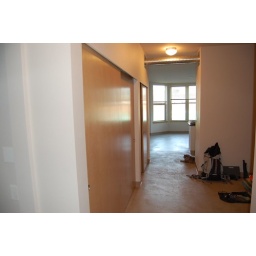
view from the front door of the new place... (the closet's so big, my bike fits in there!)